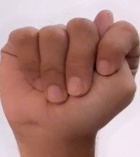
ASL sign: T